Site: brandenburg
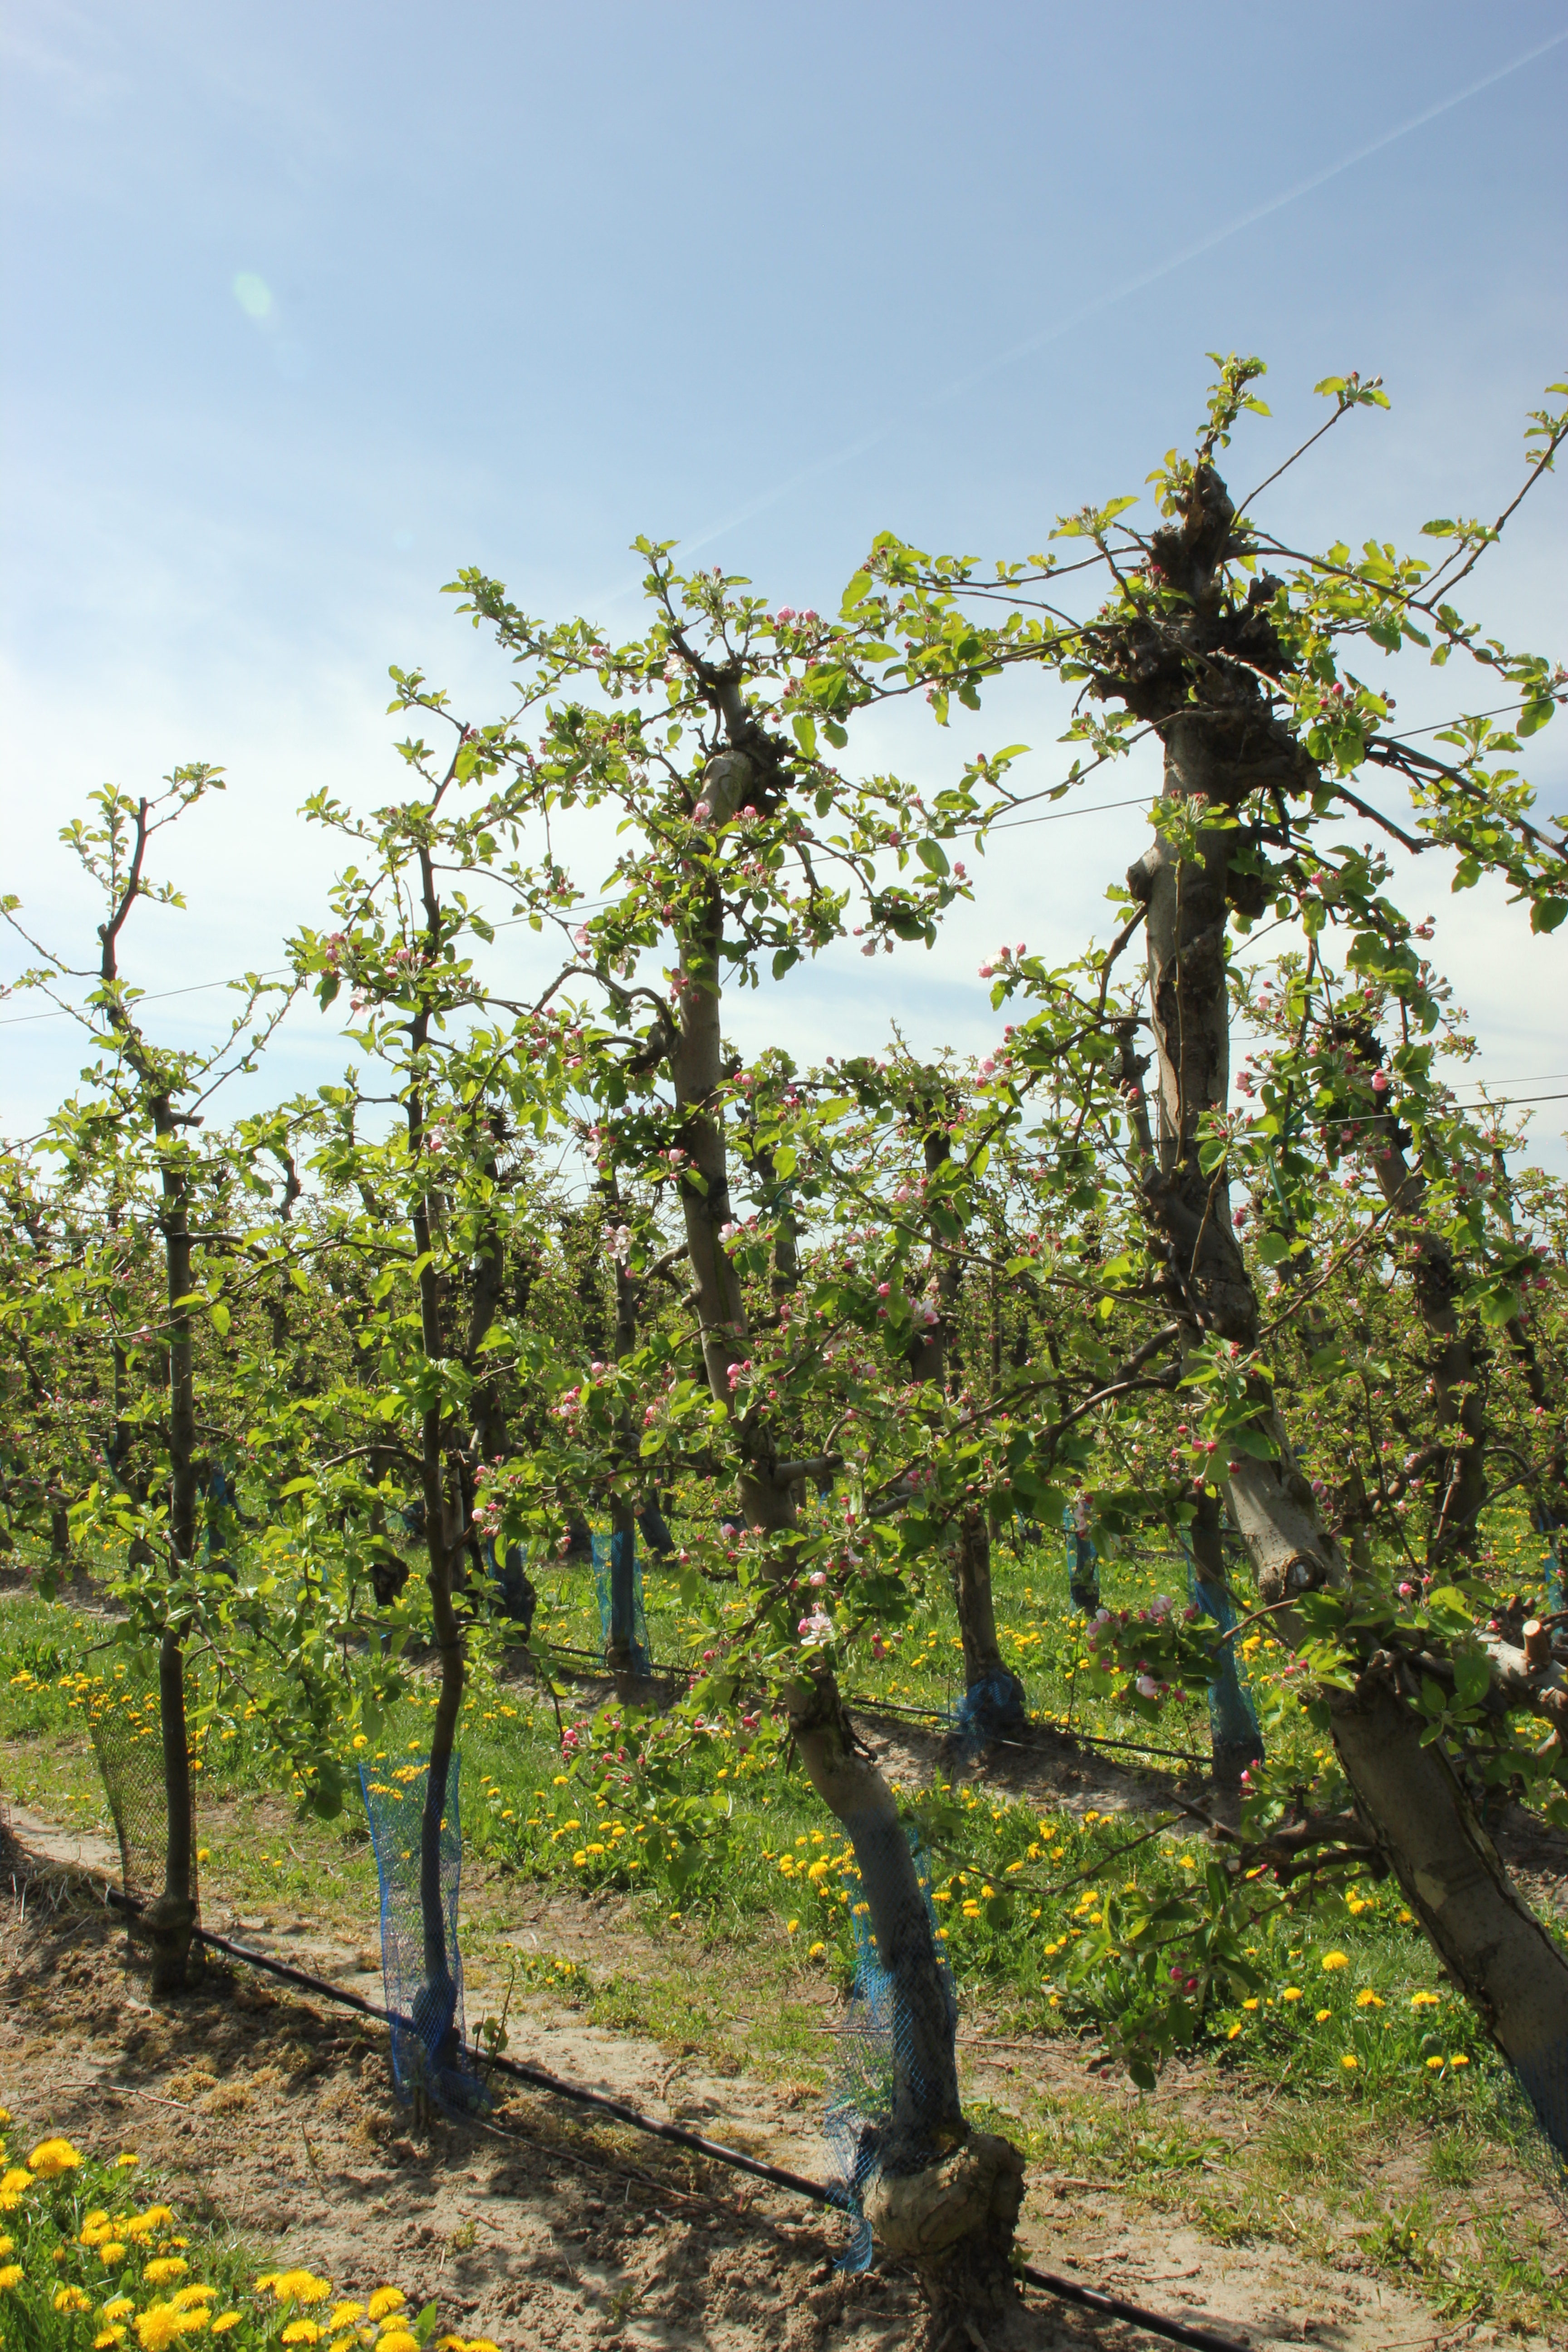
Growth stage (BBCH 57): Inflorescence emergence